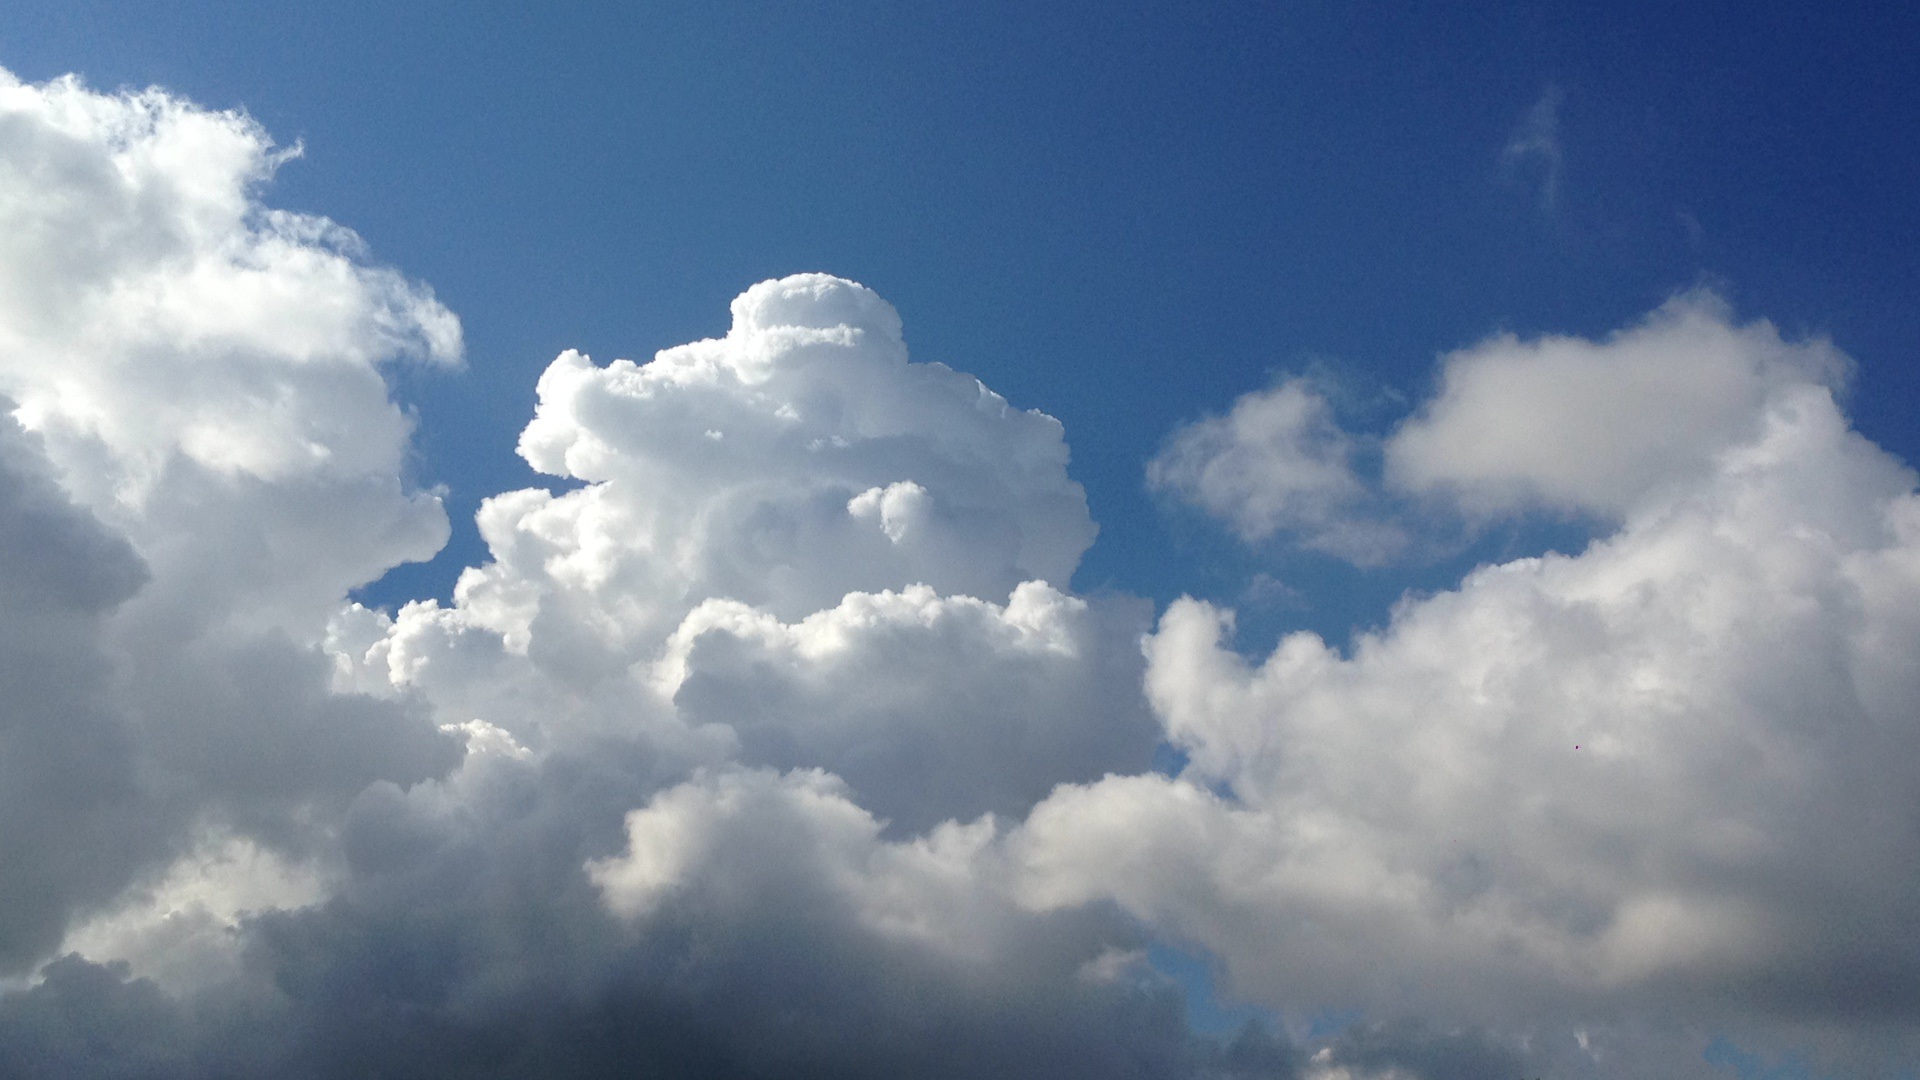
landscape, nature, cloud, sky, white, sunlight, atmosphere, daytime, cumulus, blue sky, clouds, glomerulus, meteorological phenomenon, atmosphere of earth